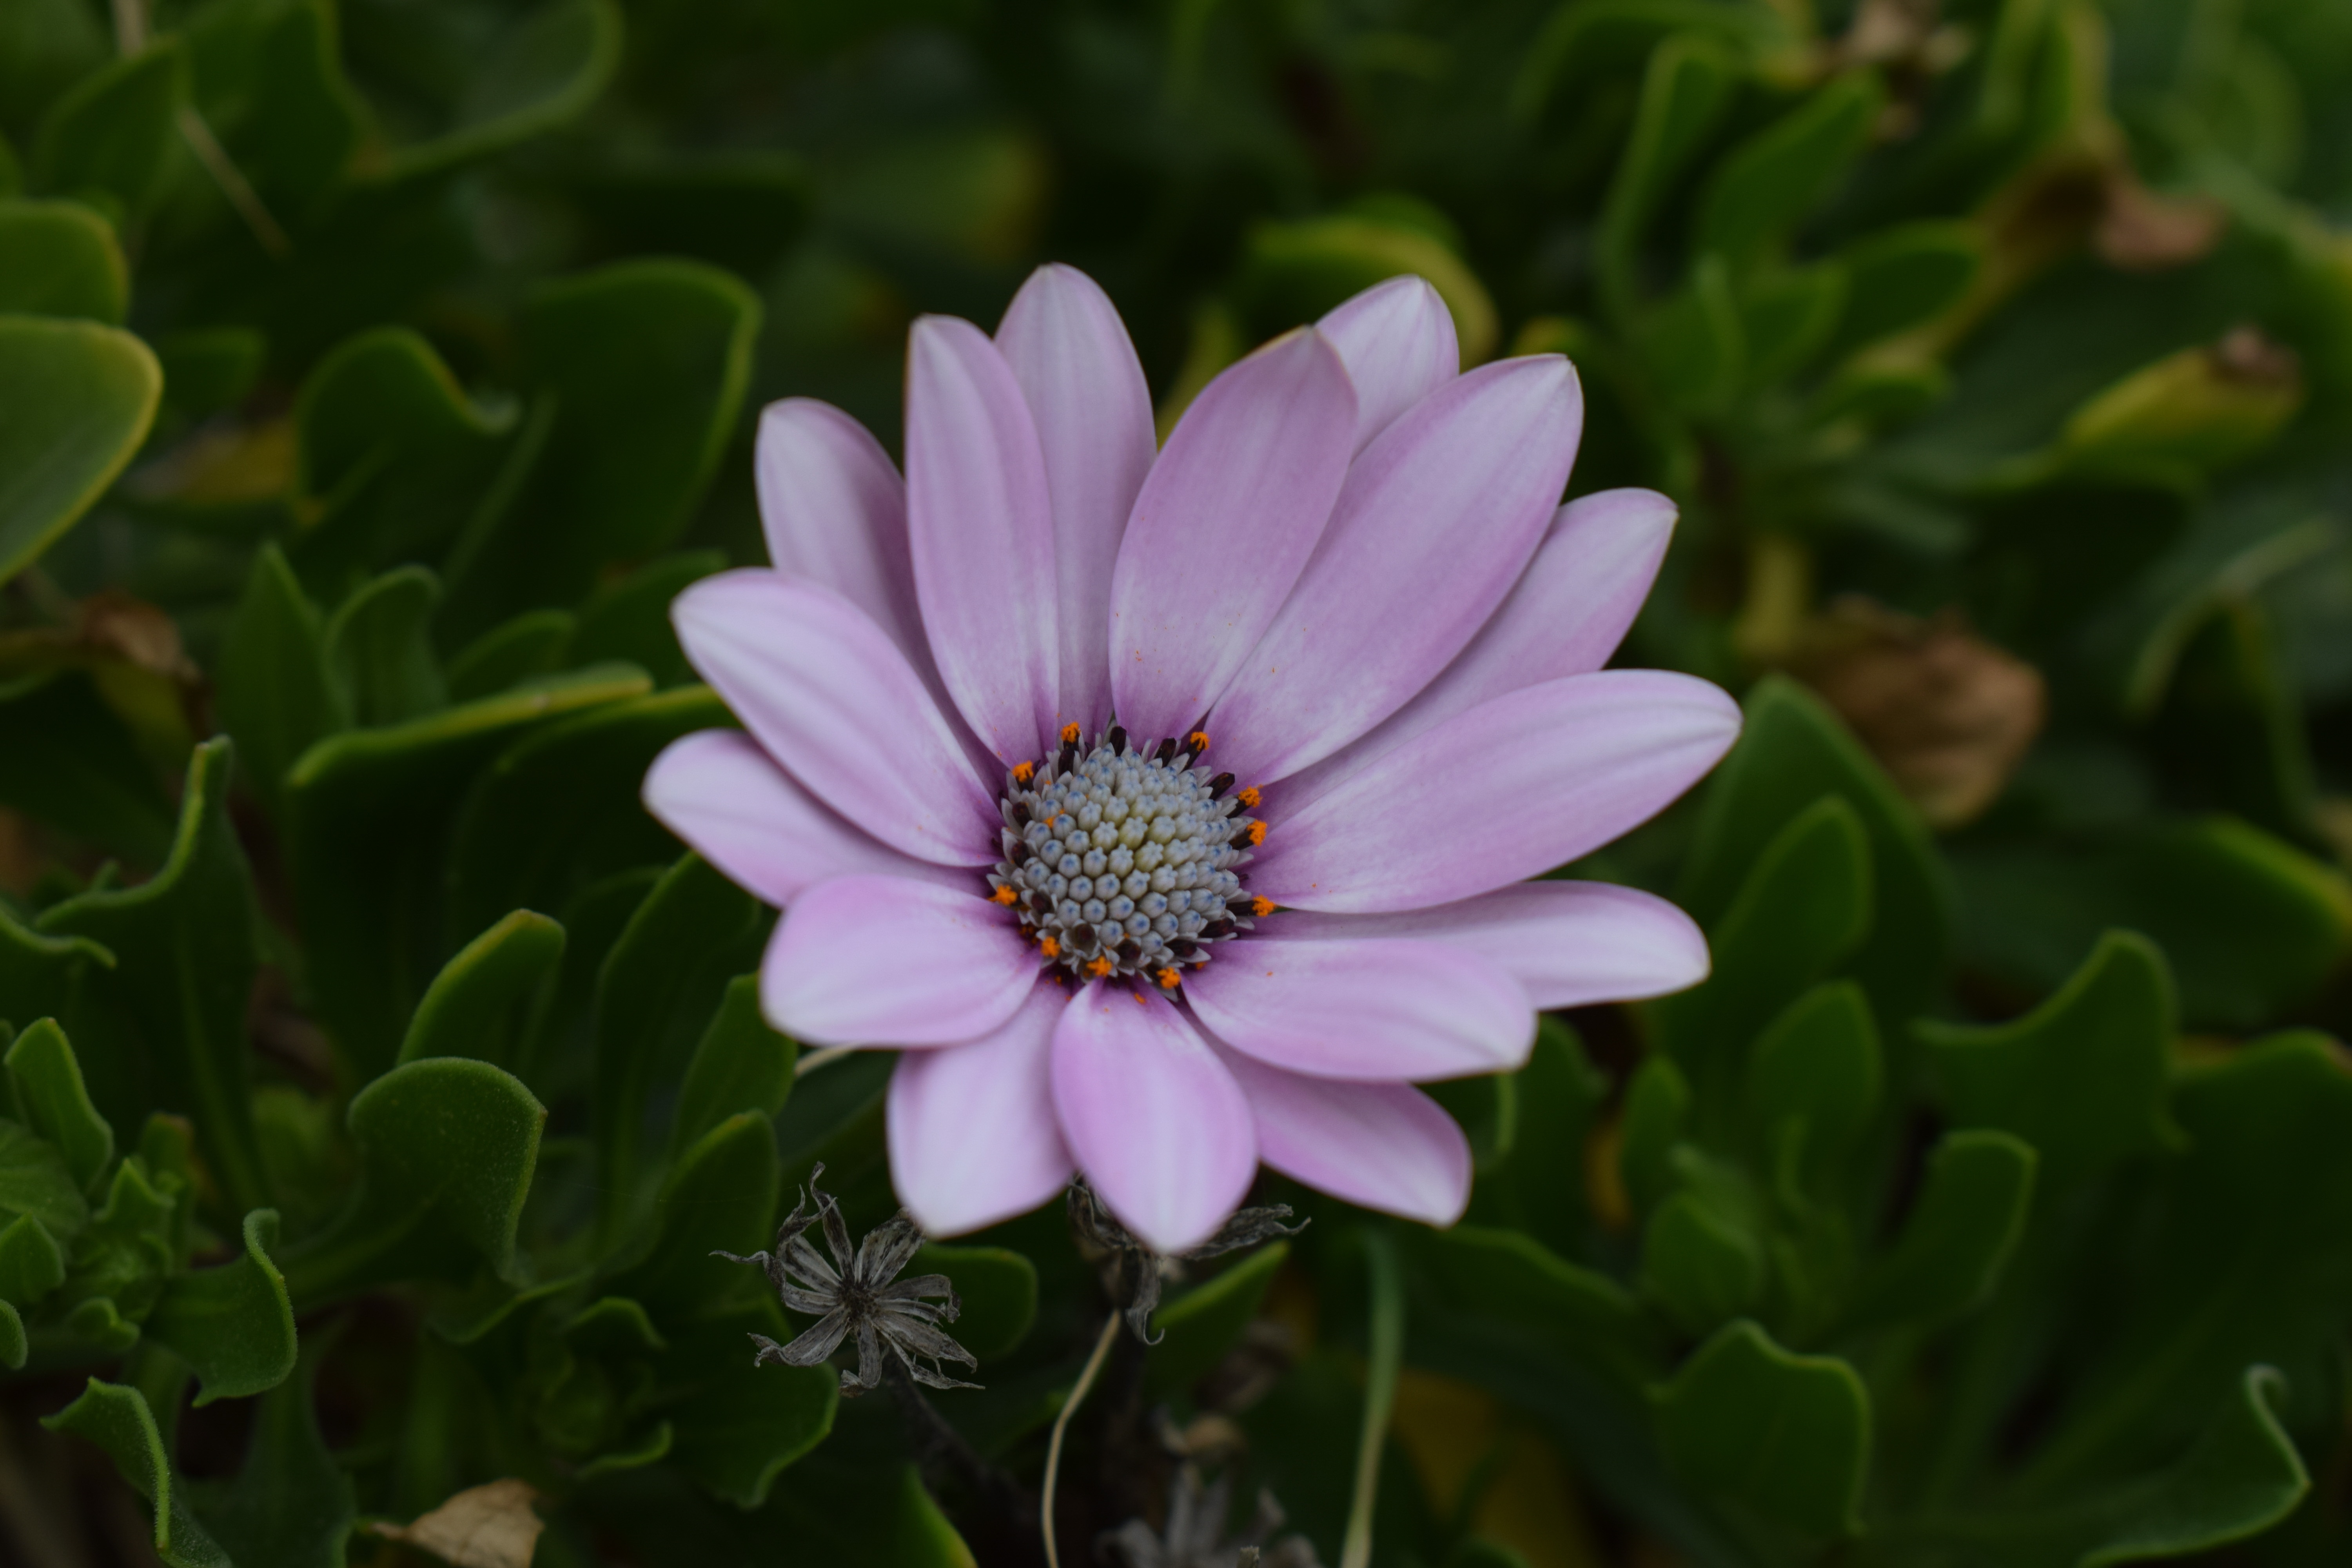
nature, blossom, plant, flower, purple, petal, bloom, floral, daisy, green, botany, flora, wildflower, osteospermum, cyprus, macro photography, flowering plant, daisy family, african daisy, annual plant, land plant